Don Bosco Bandel

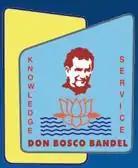

Don Bosco School, Bandel is an all-boys, English medium school in Sahaganj, Hooghly, West Bengal, India. It was established in 1978 and run by the Salesians of Don Bosco which is a congregation within the Catholic Church. The school operates under the Council for the Indian School Certificate Examinations. It is one of the international Don Bosco ""family of schools"".